Question: Please indicate a possible affordance area of baseball bat that can be used for swinging
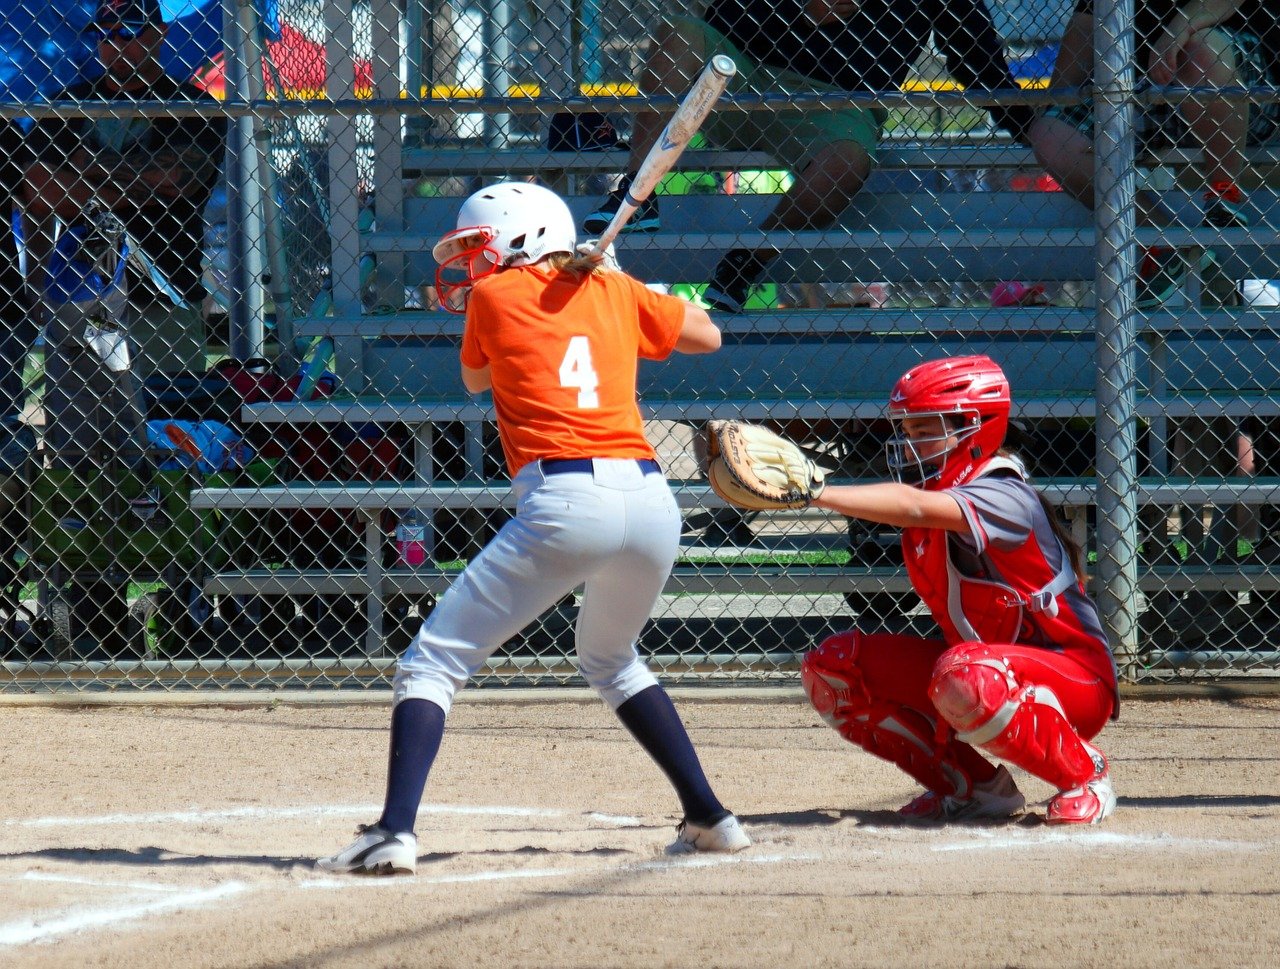
Answer: [561.659, 168.852, 680.312, 278.378]